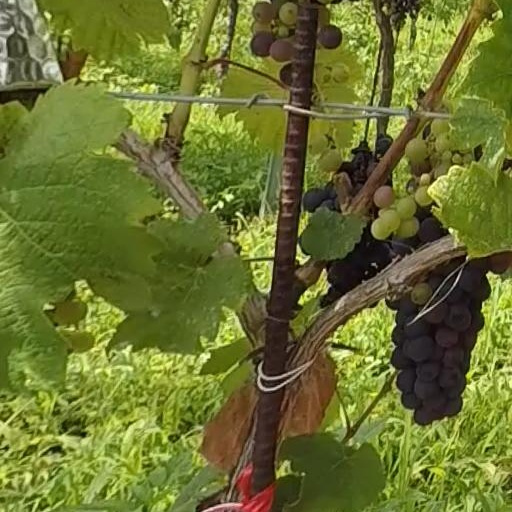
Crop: grape